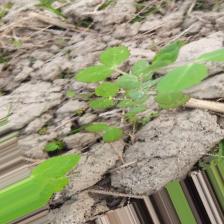
Label: Powdery Mildew